Joseph F. and Anna B. Schrot Farm

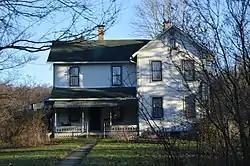
Front, seen from the road

The Joseph F. and Anna B. Schrot Farm is a subsistence farm located at 880 Carbon Mine Road in Lawrence Township, Clearfield County, Pennsylvania. The farm was established in 1889 by Joseph F. and Anna B. Schrot, a stonemason and his wife who immigrated to Clearfield County from Austria in 1883. Stone quarries at nearby Curwensville had created a local demand for masons, and Joseph Schrot was one of many Europeans who came to Clearfield County to take construction work. The Schrots' farm provided food for the couple and their family of fourteen children; the couple sold their excess food for additional income.